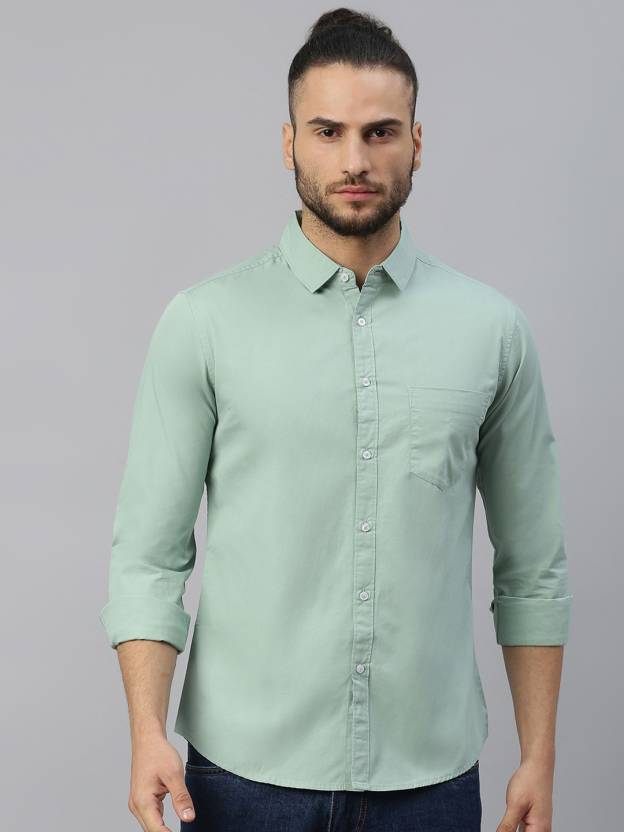
Product: Men Slim Fit Solid Slim Collar Casual Shirt
Price: ₹499
Colors: Light Green
Pattern: Solid
Description: Fabric & Care - 100% Premium Cotton (Machine Wash Regular), Guaranteed 0% shrinkage Post wash. Style Tip - Enhance your look by wearing this Casual Stylish / Latest  shirt for men. Team it with a pair of Chinos/Denims and white sneakers for a fun Casual look. About the Brand DENNIS LINGO - Finding Basic Menswear for daily use can be hard among todays Fast fashion world, where trends change daily. That’s why we started Dennis Lingo, to create a one stop shop for premium essential clothing for everyday use at lowest prices and bring Basics back in trend.
Other details: The Model (height 6 foot and shoulders 18 inches is wearing size 40/M